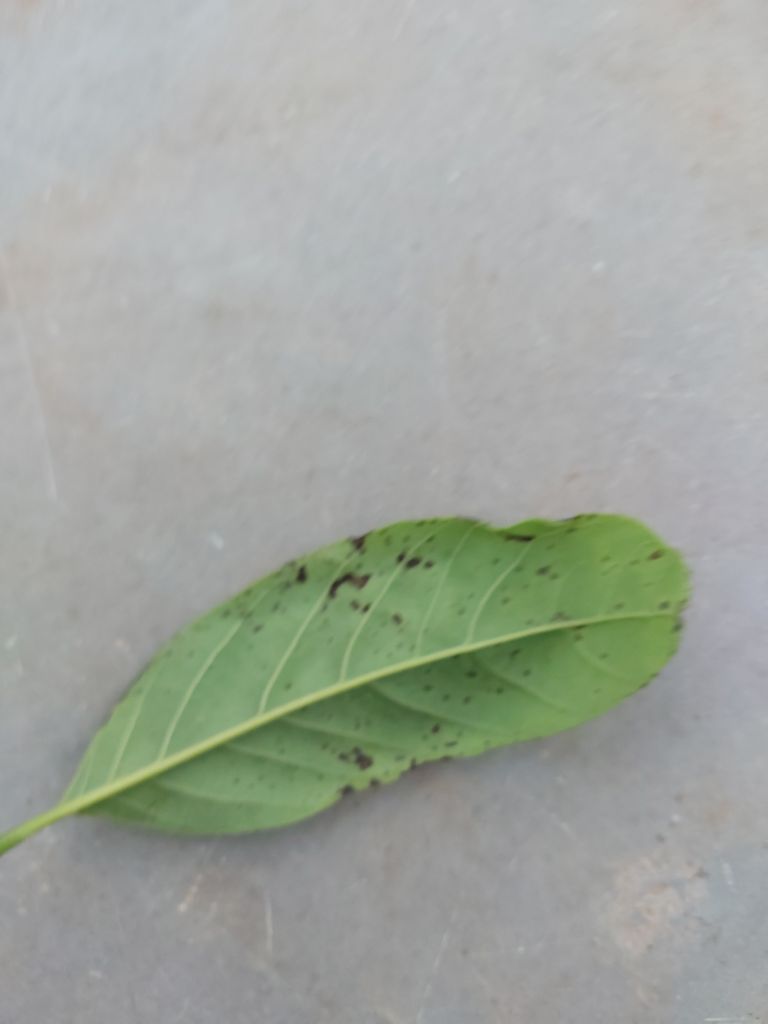
Disease label: Leaf spot on Leaves